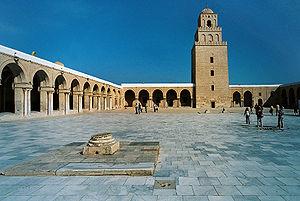
Le mot Arabes désigne à l'origine les habitants de la péninsule arabique, dont une partie parlait l'arabe, une autre s'exprimait dans des langues différentes. Aujourd'hui, le terme est utilisé pour désigner des populations liées par la pratique de la langue arabe et/ou la culture arabe, réparties sur une vaste zone qui s’étend d’Oman à la Mauritanie ; cela comprend la majorité des habitants de la péninsule arabique, du Machrek et du Maghreb qui parlent des variantes de l'arabe, une langue sémitique. Ces pays appartiennent pour la plupart à la Ligue arabe.
L'expression arts de l'Islam désigne la production artistique qui s'est développée depuis l'hégire jusqu'au XIXᵉ siècle dans un territoire s'étendant de l'Espagne jusqu'à l'Inde et habité par des populations de culture islamique.